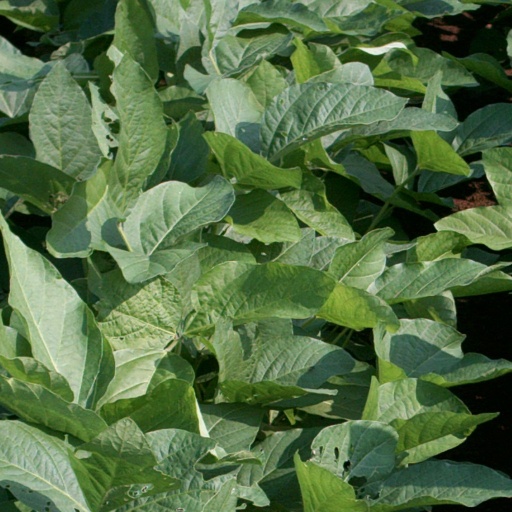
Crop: soybean